Salt spray test

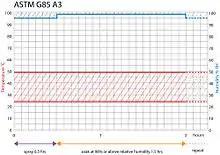
Graph showing the temperature & humidity steps required during modified Salt Spray Test ASTM G85 Annex 3

This test can be used to test the relative resistance to corrosion of coated or uncoated aluminium alloys and other metals, when exposed to a changing climate of acidified synthetic seawater spray, followed by a high humidity, both at an elevated temperature. This test is also referred to as a SWAAT test.